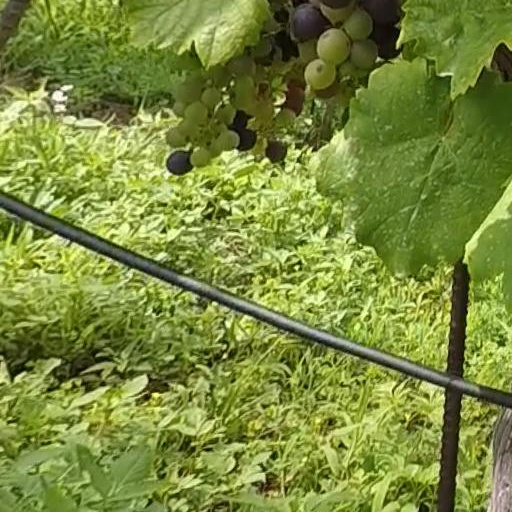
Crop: grape